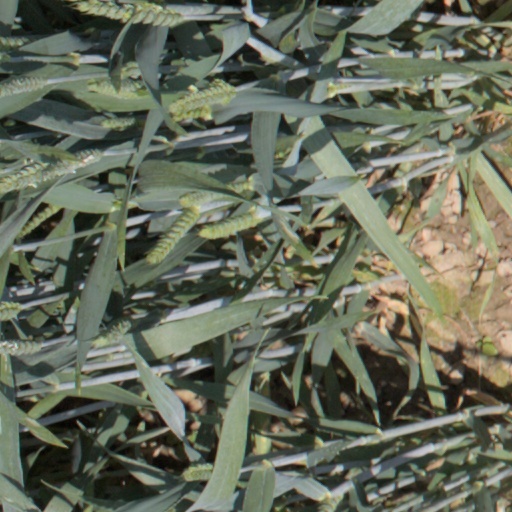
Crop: wheat